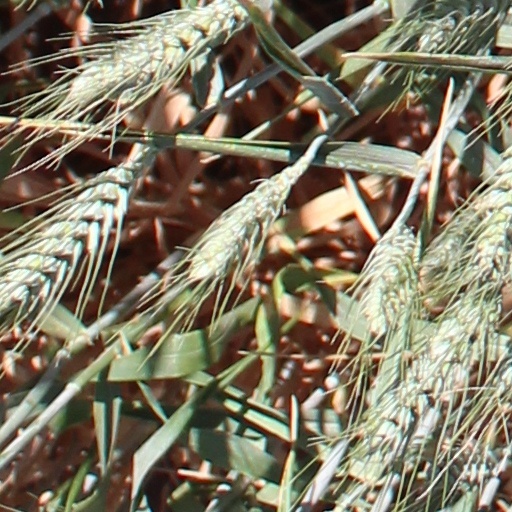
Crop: wheat